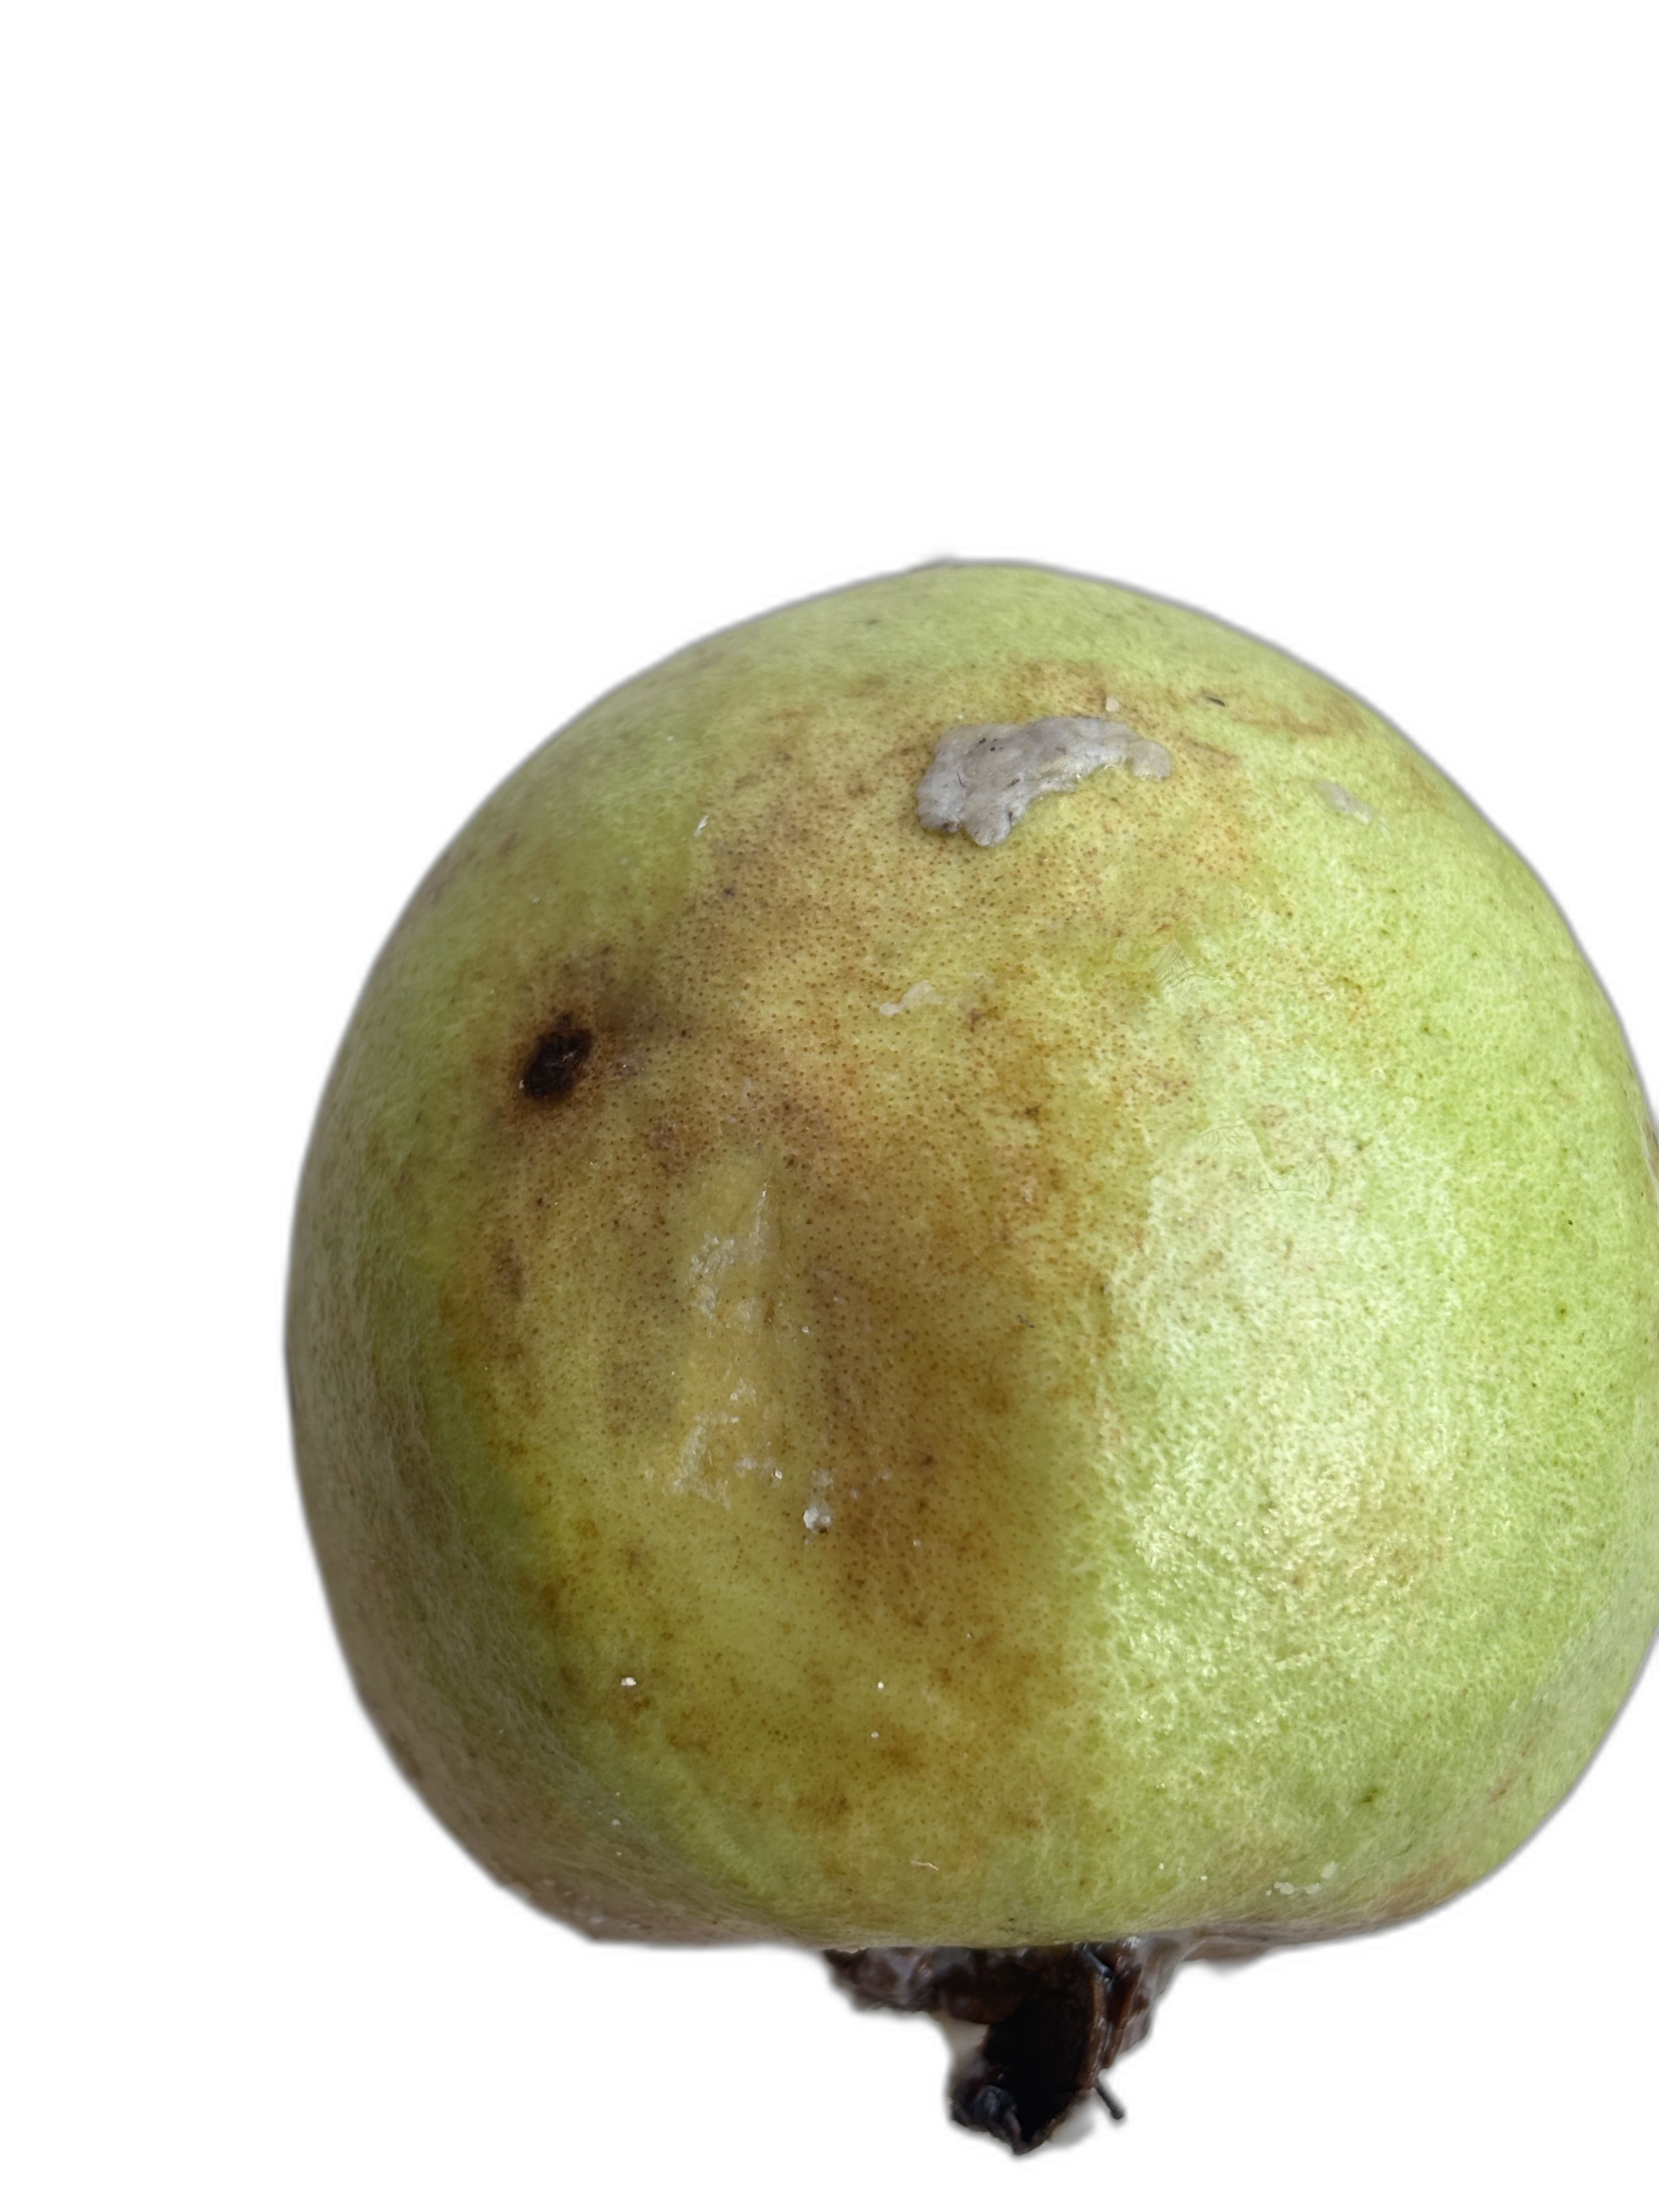
Plant part: fruit
Disease: Styler end root